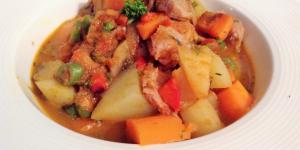
guiso de ternera con verduras